Radioactive contamination

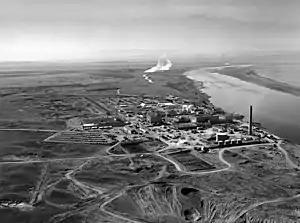
The Hanford site represents two-thirds of the United States' high-level radioactive waste by volume. Nuclear reactors line the riverbank at the Hanford Site along the Columbia River in January 1960.

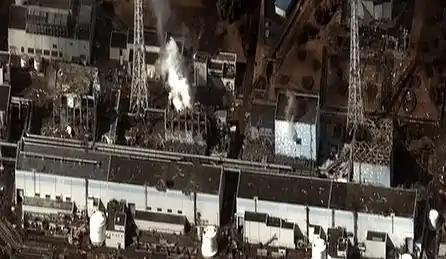
As of 2013, the Fukushima nuclear disaster site remains highly radioactive, with some 160,000 evacuees still living in temporary housing, and some land will be unfarmable for centuries. The difficult cleanup job will take 40 or more years, and cost tens of billions of dollars.

Radioactive contamination, also called radiological pollution, is the deposition of, or presence of radioactive substances on surfaces or within solids, liquids, or gases (including the human body), where their presence is unintended or undesirable (from the International Atomic Energy Agency (IAEA) definition).